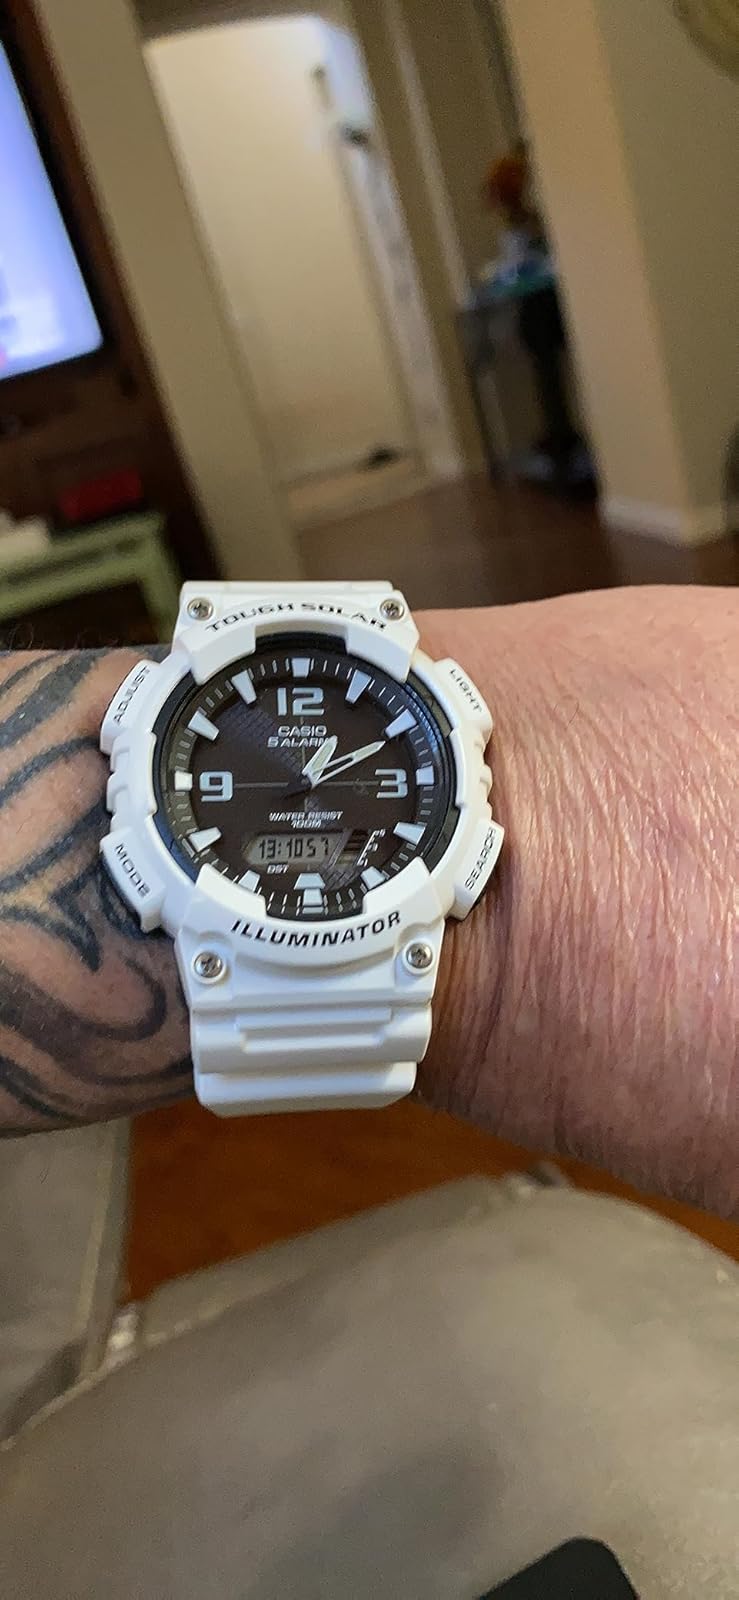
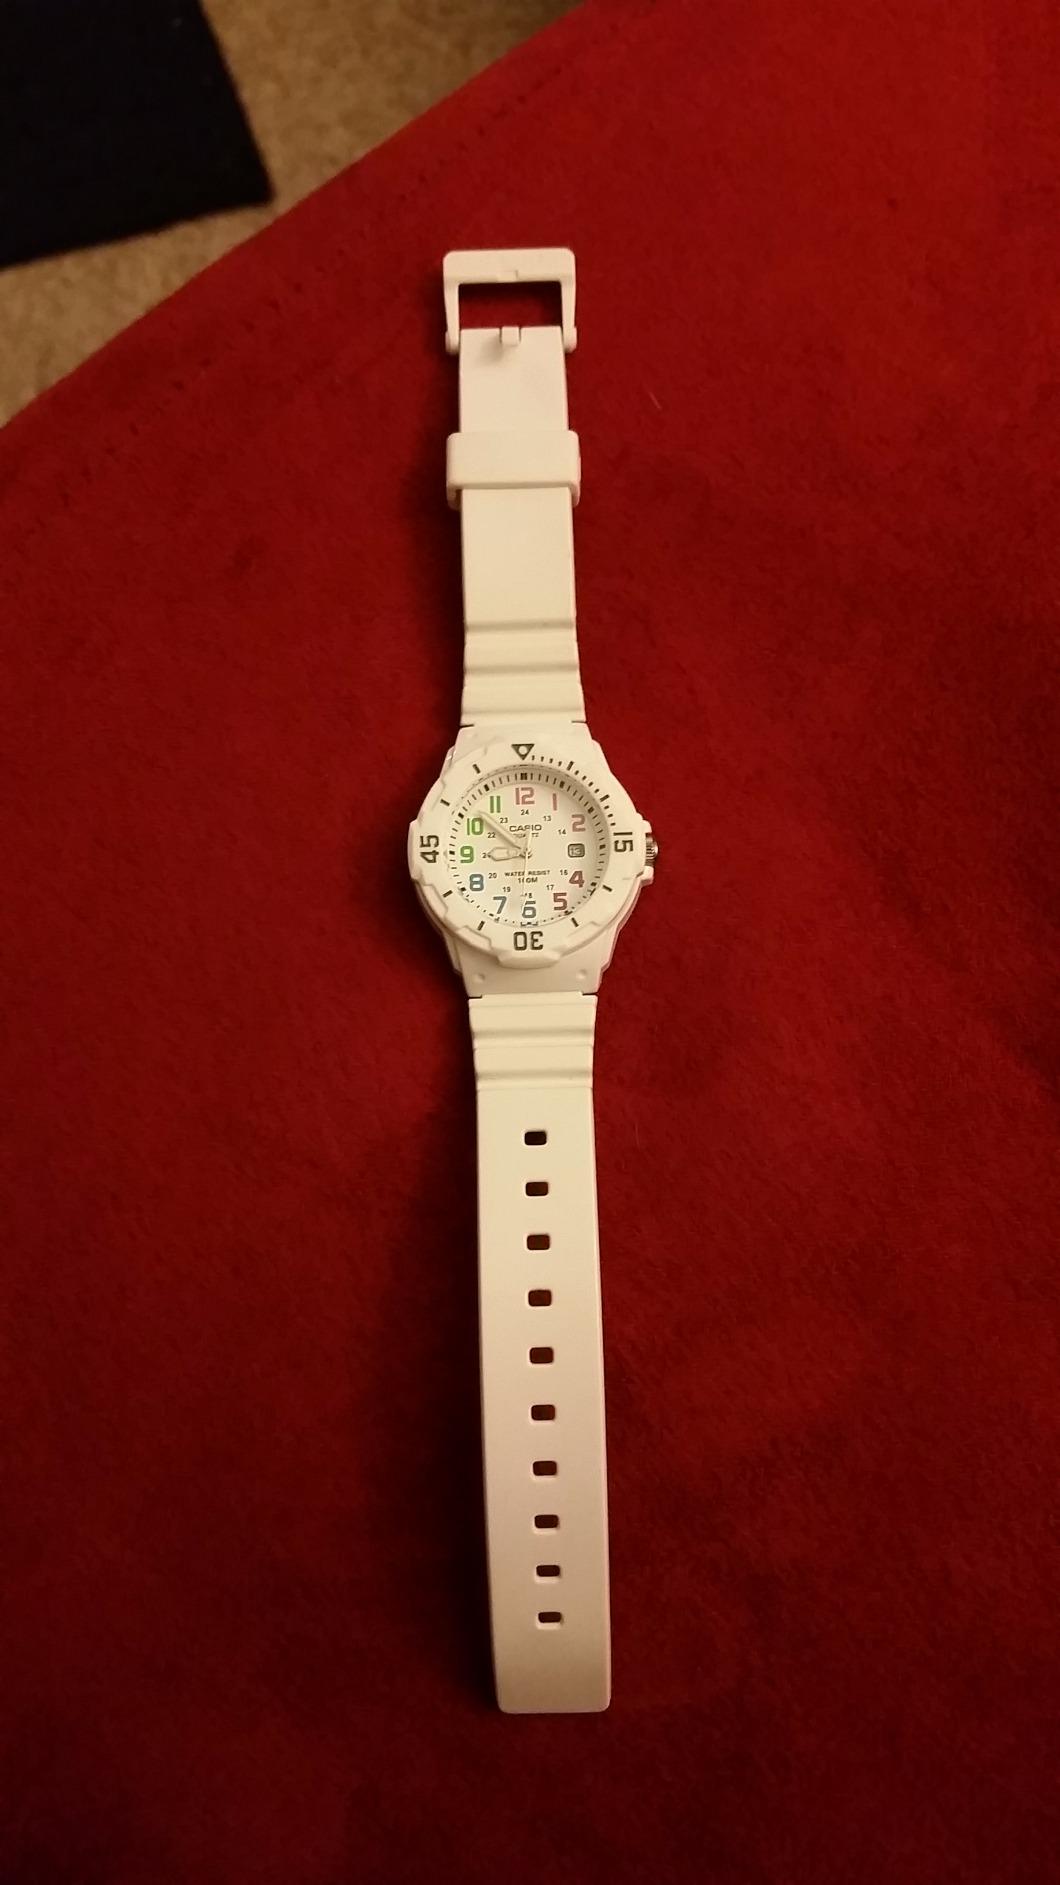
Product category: accessories_watch
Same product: no